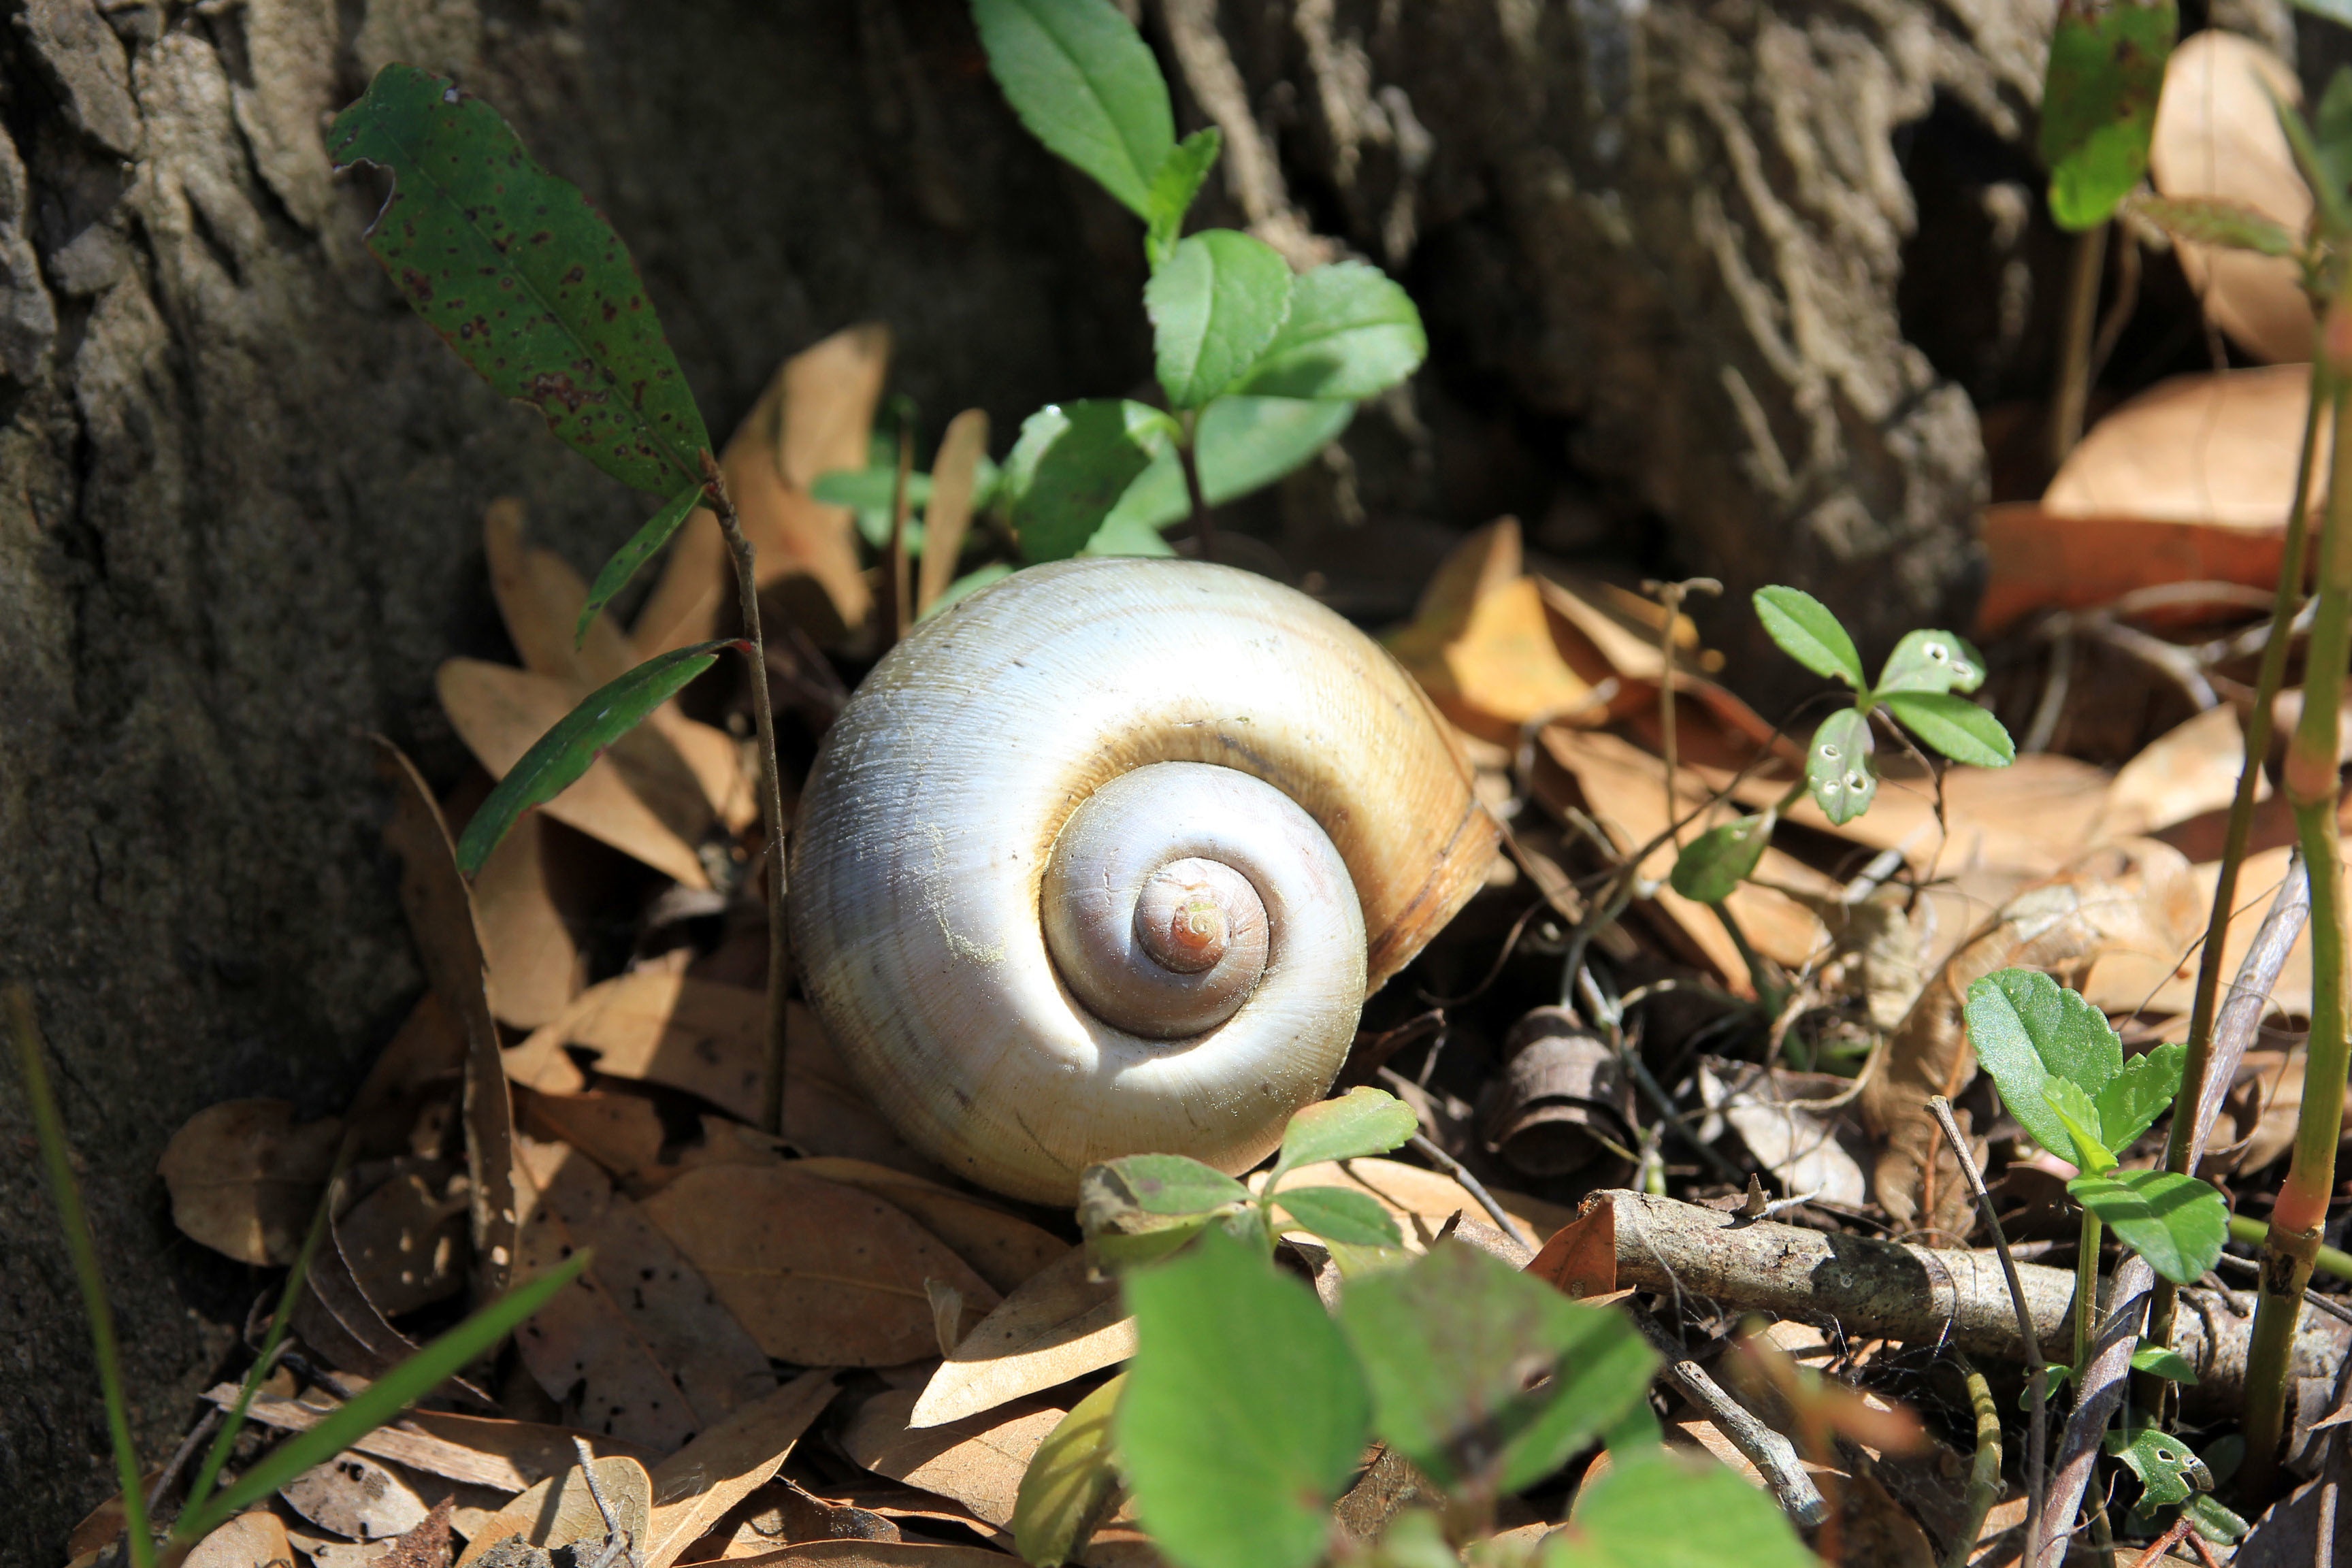
nature, forest, flower, wildlife, green, jungle, mushroom, flora, fauna, fungus, woodland, auriculariales, oyster mushroom, agaricomycetes, auriculariaceae